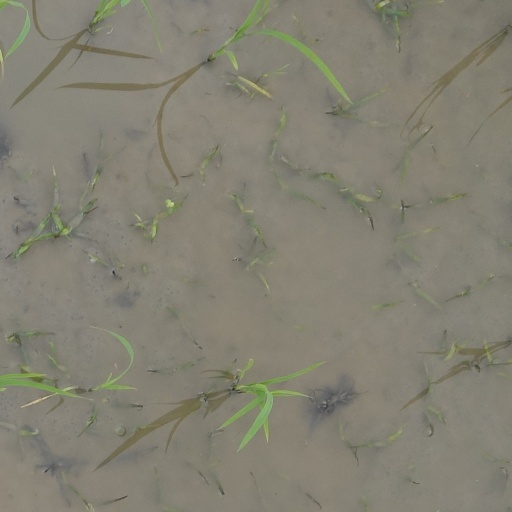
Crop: rice